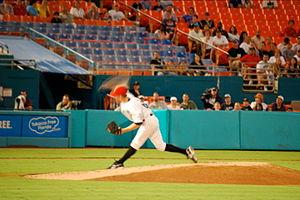
Timothy Dayle Wood est un lanceur de relève droitier de baseball sous contrat avec les Pirates de Pittsburgh de la Ligue majeure de baseball.